Geography of Ladakh

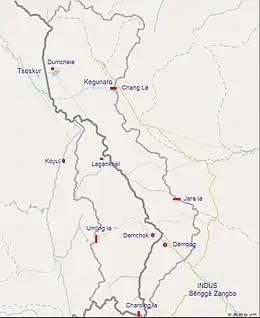
Map-R1: The Demchok sector with China's claim line in the west and India's claim line in the east. The Line of Actual Control, shown in bold, starting from Charding La in south runs along the Charding Nullah and then west along the Indus River to Lagankhel near confluence with the Chibra stream and till confluence near Fukche ALG Airstrip with the Koyul Lungpa river from Chang La pass, then heads northwest to the mountain watershed. Hanle River (unmarked) flows parallel to Koyul River to its west in the map.

The enormous mass of the Himalayas creates a rain shadow, denying entry to the moisture-laden clouds of the Indian monsoon. Ladakh is thus a high altitude desert. The main source of water is the winter snowfall on the mountains. The regions on the north flank of the Himalayas—Dras, the Suru valley and Zanskar—experience heavy snowfall and remain virtually cut off from the rest of the country for several months in the year. Summers are short, although long enough to grow crops. The proportion of oxygen is less than in many other places at a comparable altitude because of lack of vegetation. There is little moisture to temper the effects of rarefied air. Suru and Zanskar valleys form a great trough at the foot of the northern, heavily glaciated flank of the Himalayas, while opposite rise the mountains of the Zanskar range.